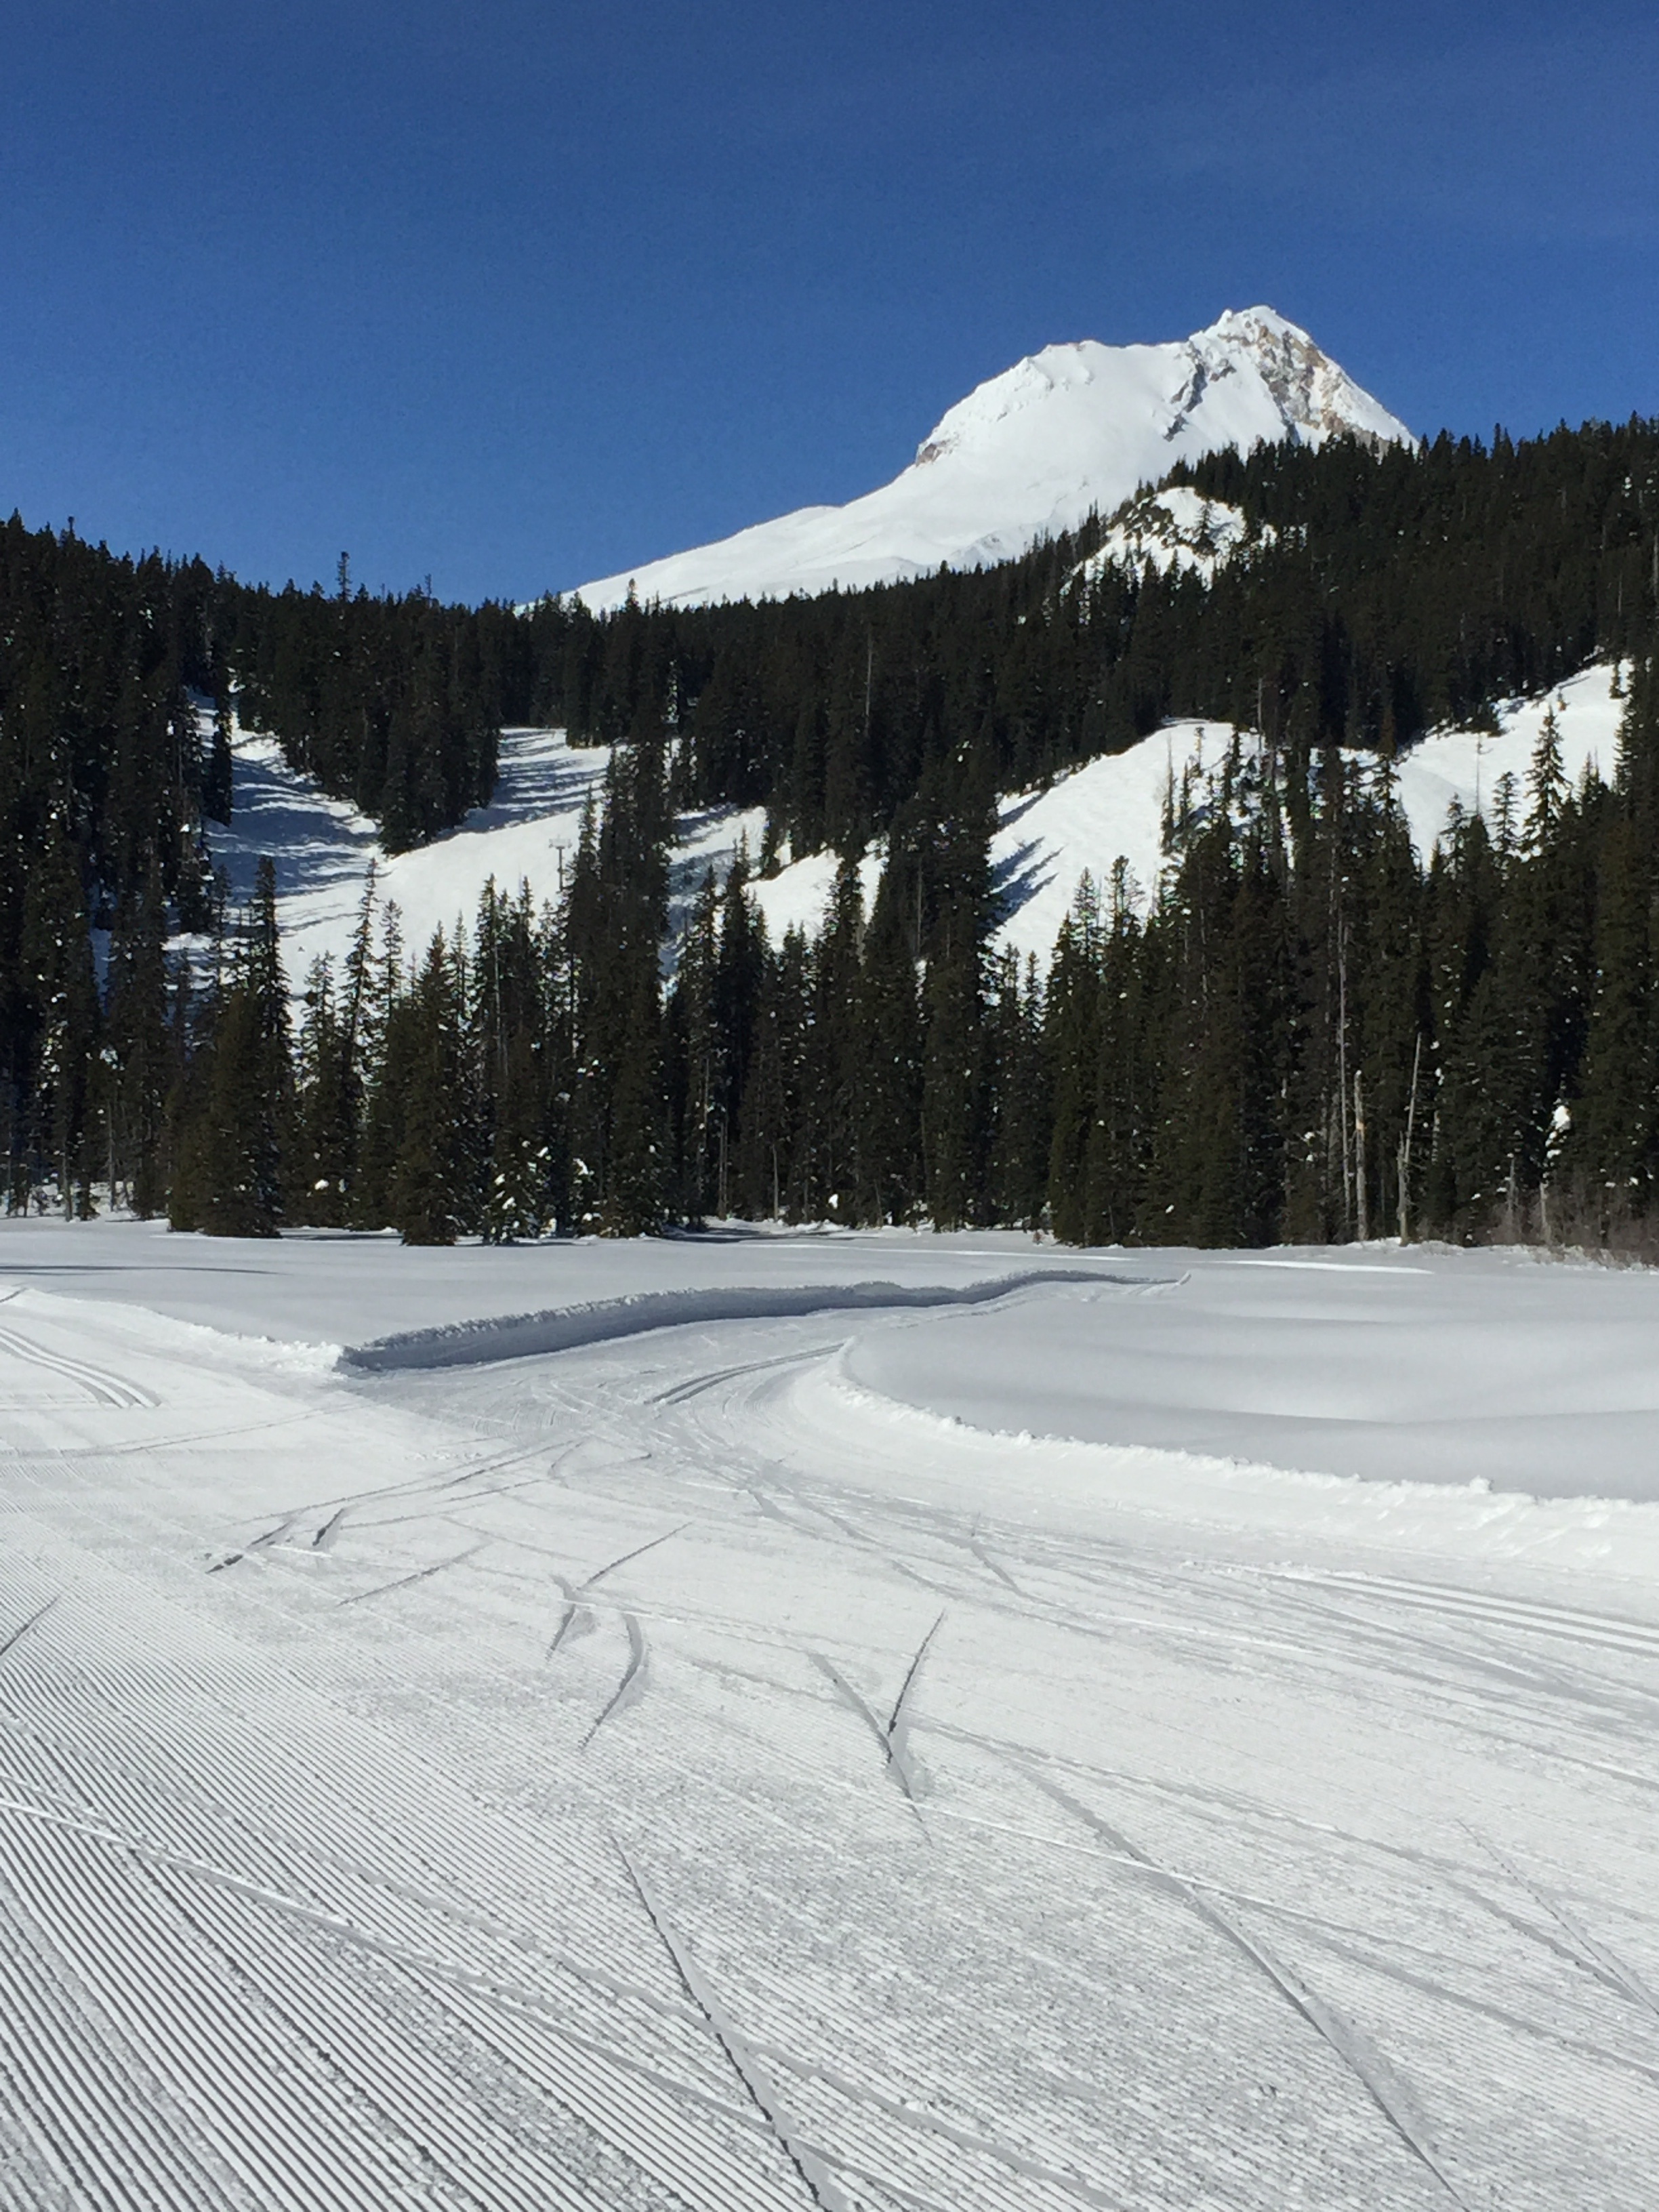
mountain, snow, winter, mountain range, weather, skiing, season, sports equipment, hood, winter sport, mt, sports, resort, ski, footwear, piste, nordic, cross country, nordic skiing, ski equipment, geological phenomenon